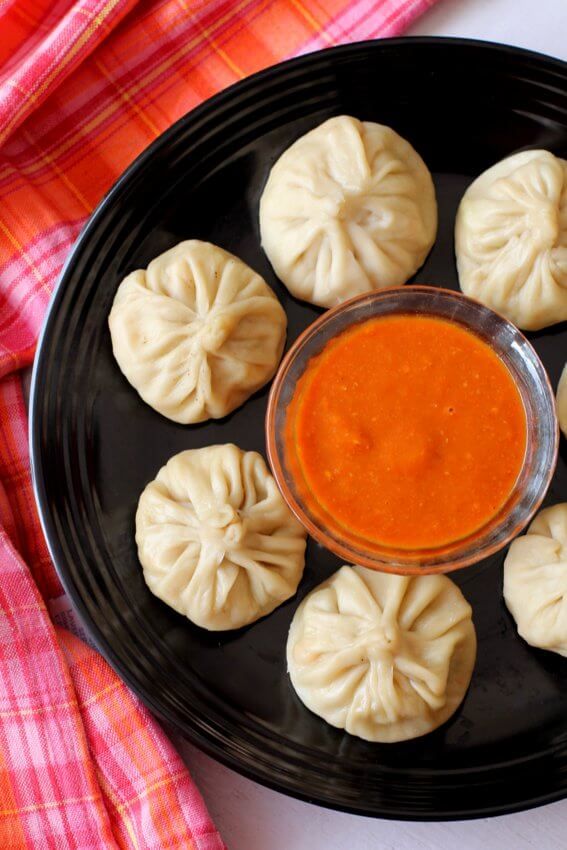
Dish: momos